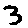
Label: 3